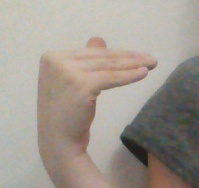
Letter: khaa